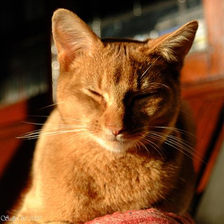
Species: cat
Breed: Abyssinian